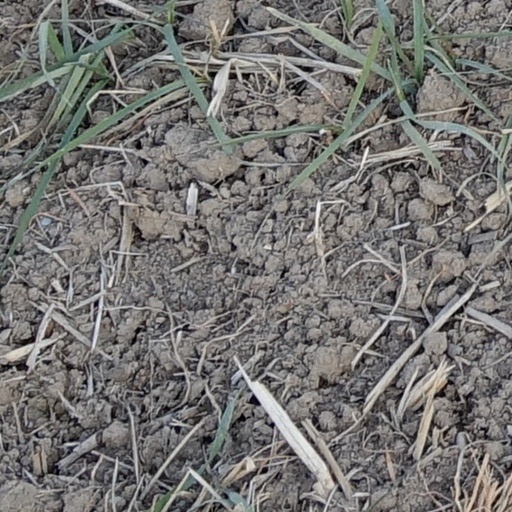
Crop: wheat